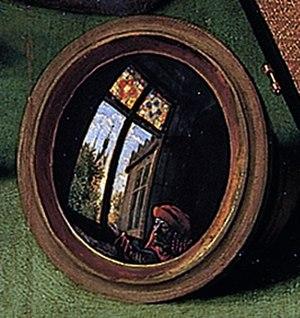
Le Prêteur et sa femme, parfois aussi appelé Le Changeur et sa femme, Le Peseur d'or et sa femme ou encore Le Banquier et sa femme est un tableau du peintre flamand Quentin Metsys réalisé en 1514. Cette huile sur panneau, conservée au Musée du Louvre, à Paris, paraît au premier abord être une scène de genre. Elle se révèle en fait une représentation allégorique et moralisatrice de la profession du prêteur d'argent voulant inciter les banquiers à une modération chrétienne, voire érasmienne, dans la pratique de leurs affaires, comme le montre clairement Quentin Metsys six ans plus tard dans un autre tableau aux personnages grotesques, intitulé Les Usuriers.